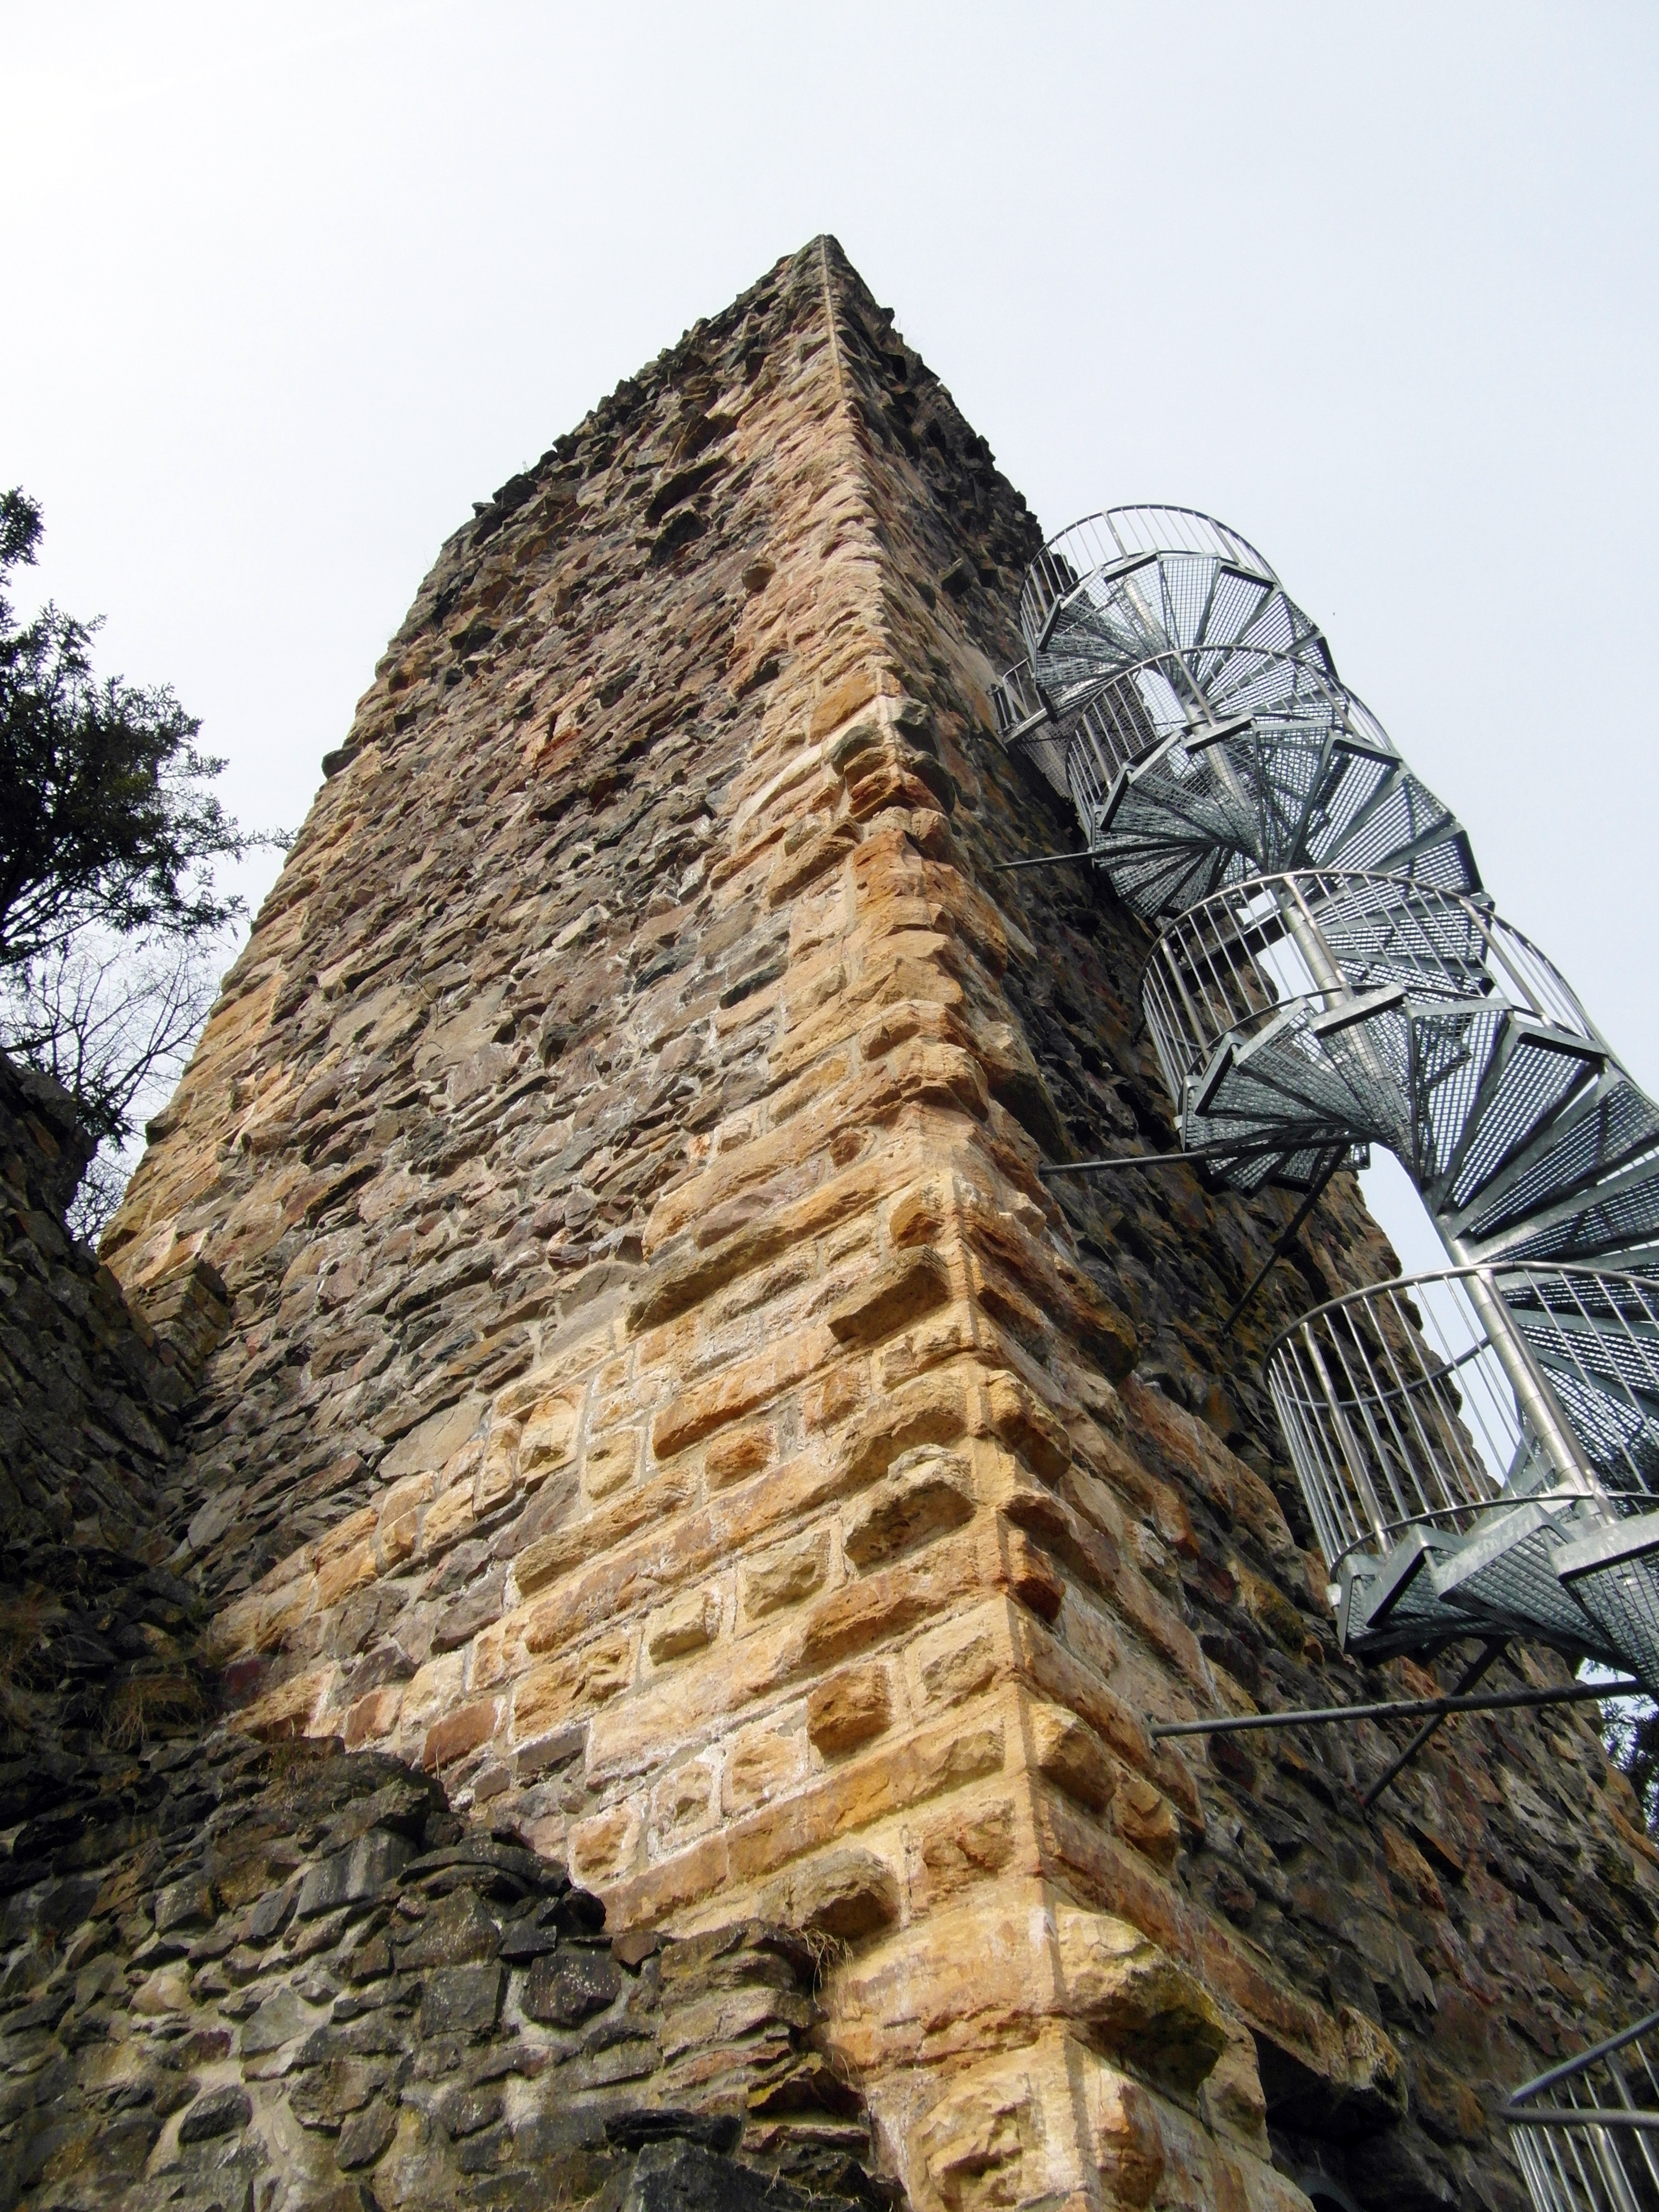
rock, view, building, wall, monument, tower, landmark, ruin, temple, ruins, black forest, archaeological site, ancient history, wieladingen, murg valley, high rhine, hotzenwald